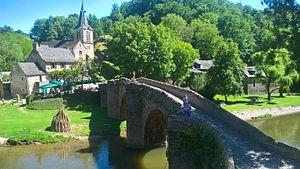
Vue sur le pont et l'église de Belcastel
Belcastel est une commune française, située dans le département de l'Aveyron en région Occitanie. Elle faisait partie autrefois de l'ancienne province du Rouergue. Un des Plus Beaux Villages de France.